Santa Fe Building (Amarillo, Texas)

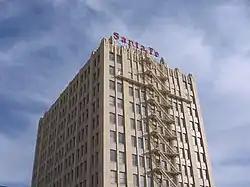
Santa Fe Building

The Santa Fe Building is one of the oldest buildings in downtown Amarillo, Texas, U.S.A. It was completed on January 18, 1930 and had the regional offices of the Atchison, Topeka and Santa Fe Railway company. The Amarillo office of the railroad company supervised more than 5,800 miles (9,334 km) of railroads. Brennan Construction Company of Amarillo and Dallas built the building from 1928 to 1930 with an original construction cost of US$1.5 million.